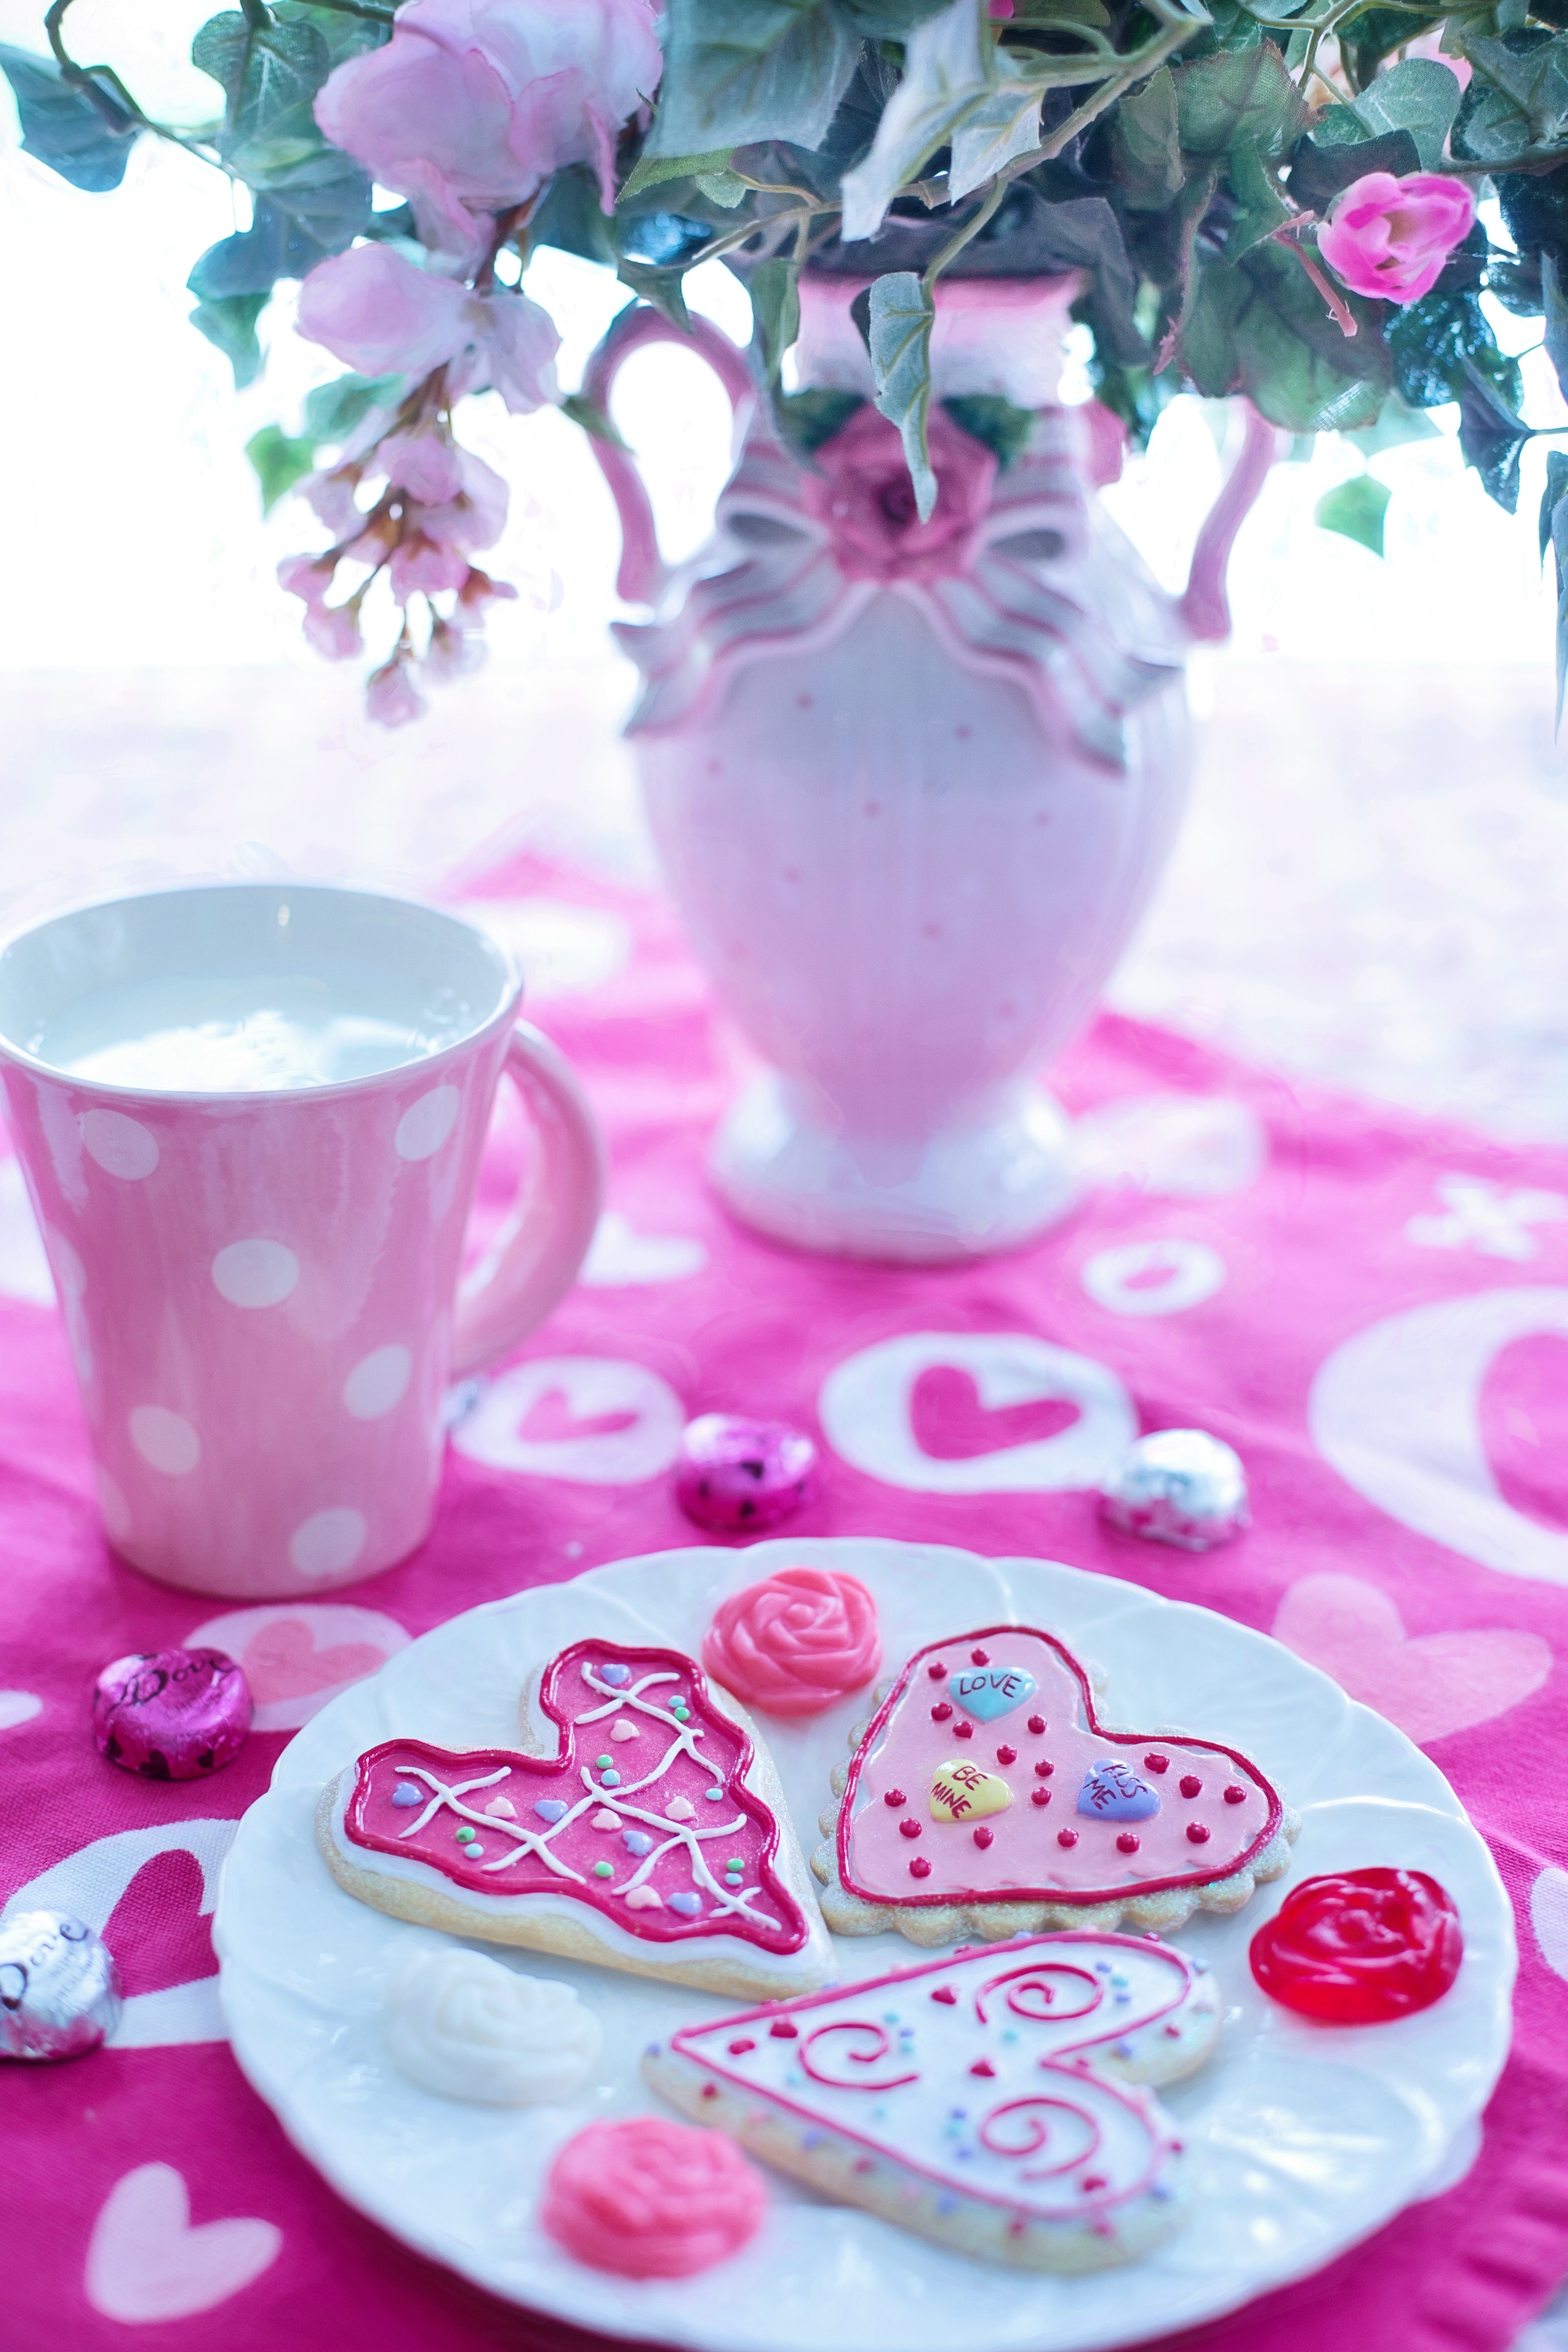
white, flower, petal, cute, celebration, love, heart, food, red, holiday, romance, romantic, pink, dessert, icing, valentine, valentines day, valentine's day, cake decorating, centrepiece, valentine day love beautiful, valentine day, valentine cookies, pink mug